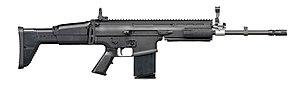
La FN Herstal, connue sous le nom de Fabrique Nationale ou simplement FN, est une fabrique d'armes belge établie à Herstal, près de Liège en Belgique. La FN Herstal fait partie du Herstal Group dont l'actionnaire unique est la Région wallonne. Le Groupe Herstal possède également les sociétés américaines Repeating Arms Company et Browning Arms Company.